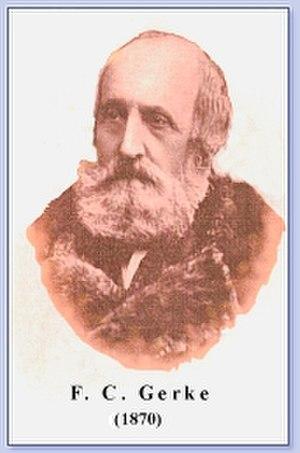
Friedrich Clemens Gerke, est un auteur, journaliste, musicien allemand, pionnier du domaine de la télégraphie où il a notamment perfectionné l'alphabet morse.